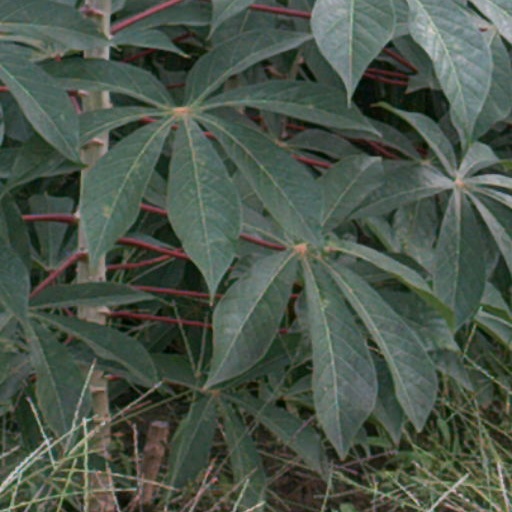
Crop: cassava